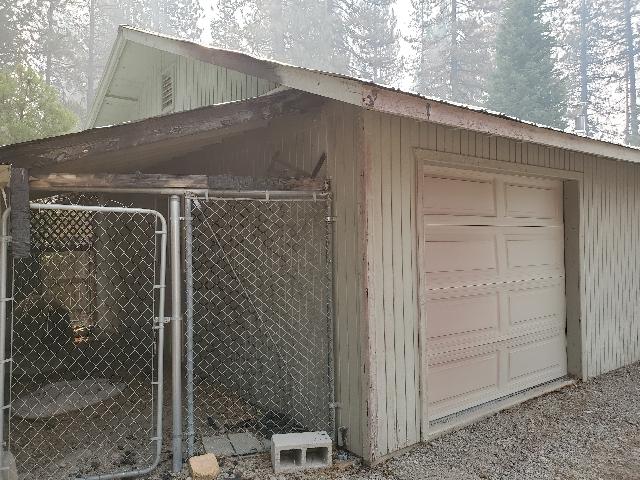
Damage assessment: affected